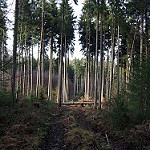
Scene: Outdoor